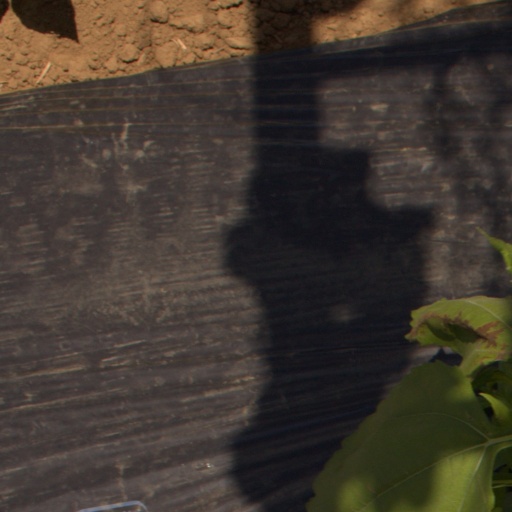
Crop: Jerusalem artichoke